Rick Grimes

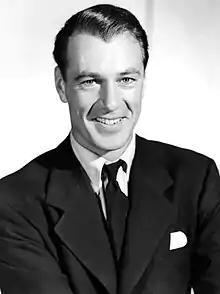
Lincoln alluded to several television shows and cinematic works in portraying Rick Grimes, including Gary Cooper's character, Will Kane, in the American western film "High Noon" (1952).

Rick Grimes is portrayed by Andrew Lincoln, who was cast as part of the television adaptation in April 2010. Prior to attaining the role, Lincoln had no prior knowledge of the comic book series. "I didn't even get a script the first time —I got sides, because it was so top-secret," he stated. "I was really intrigued and put myself on tape. They got back very quickly from Hollywood and gave me the script." Lincoln approached a bookstore (Mega City Comics) in the London Borough of Camden, where the owner introduced him to the comics. "That's when I went to a comic-book store in Camden, and said 'Have you heard of this comic book?'. The owner showed me this shrine they had to the comic, and said 'This is our most popular and successful comic, and in my opinion, one of the greatest graphic novels of the last ten years'. That's when I got into it."